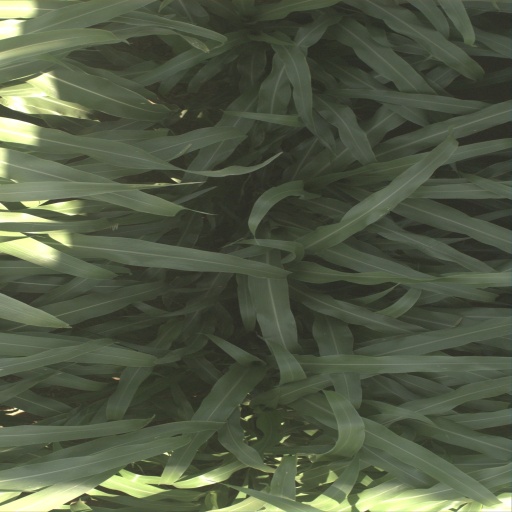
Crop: sorghum